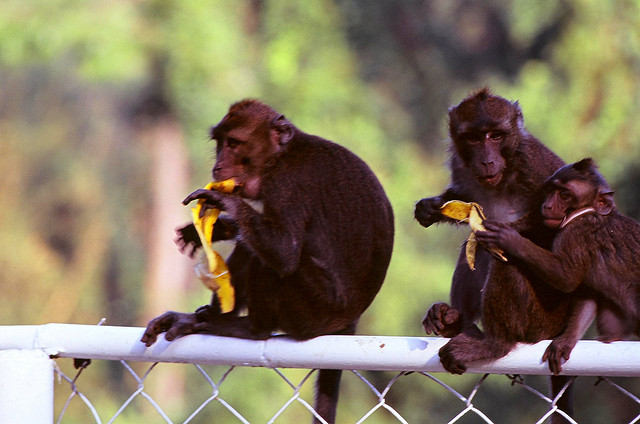
user: Given an image and a question. Answer the question in a short answer. Question: What are the animals sitting on top of? Short Answer:
assistant: fence